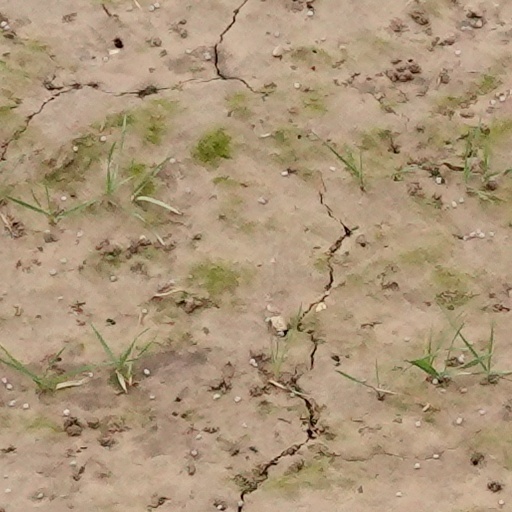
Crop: wheat